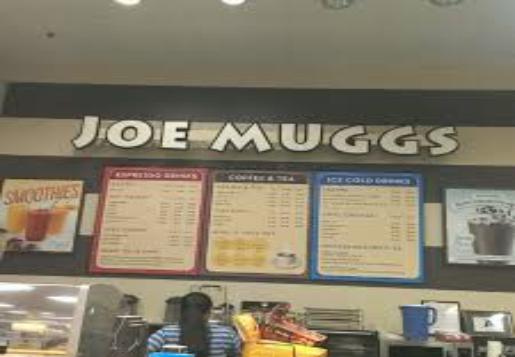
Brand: joe muggs
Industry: Food